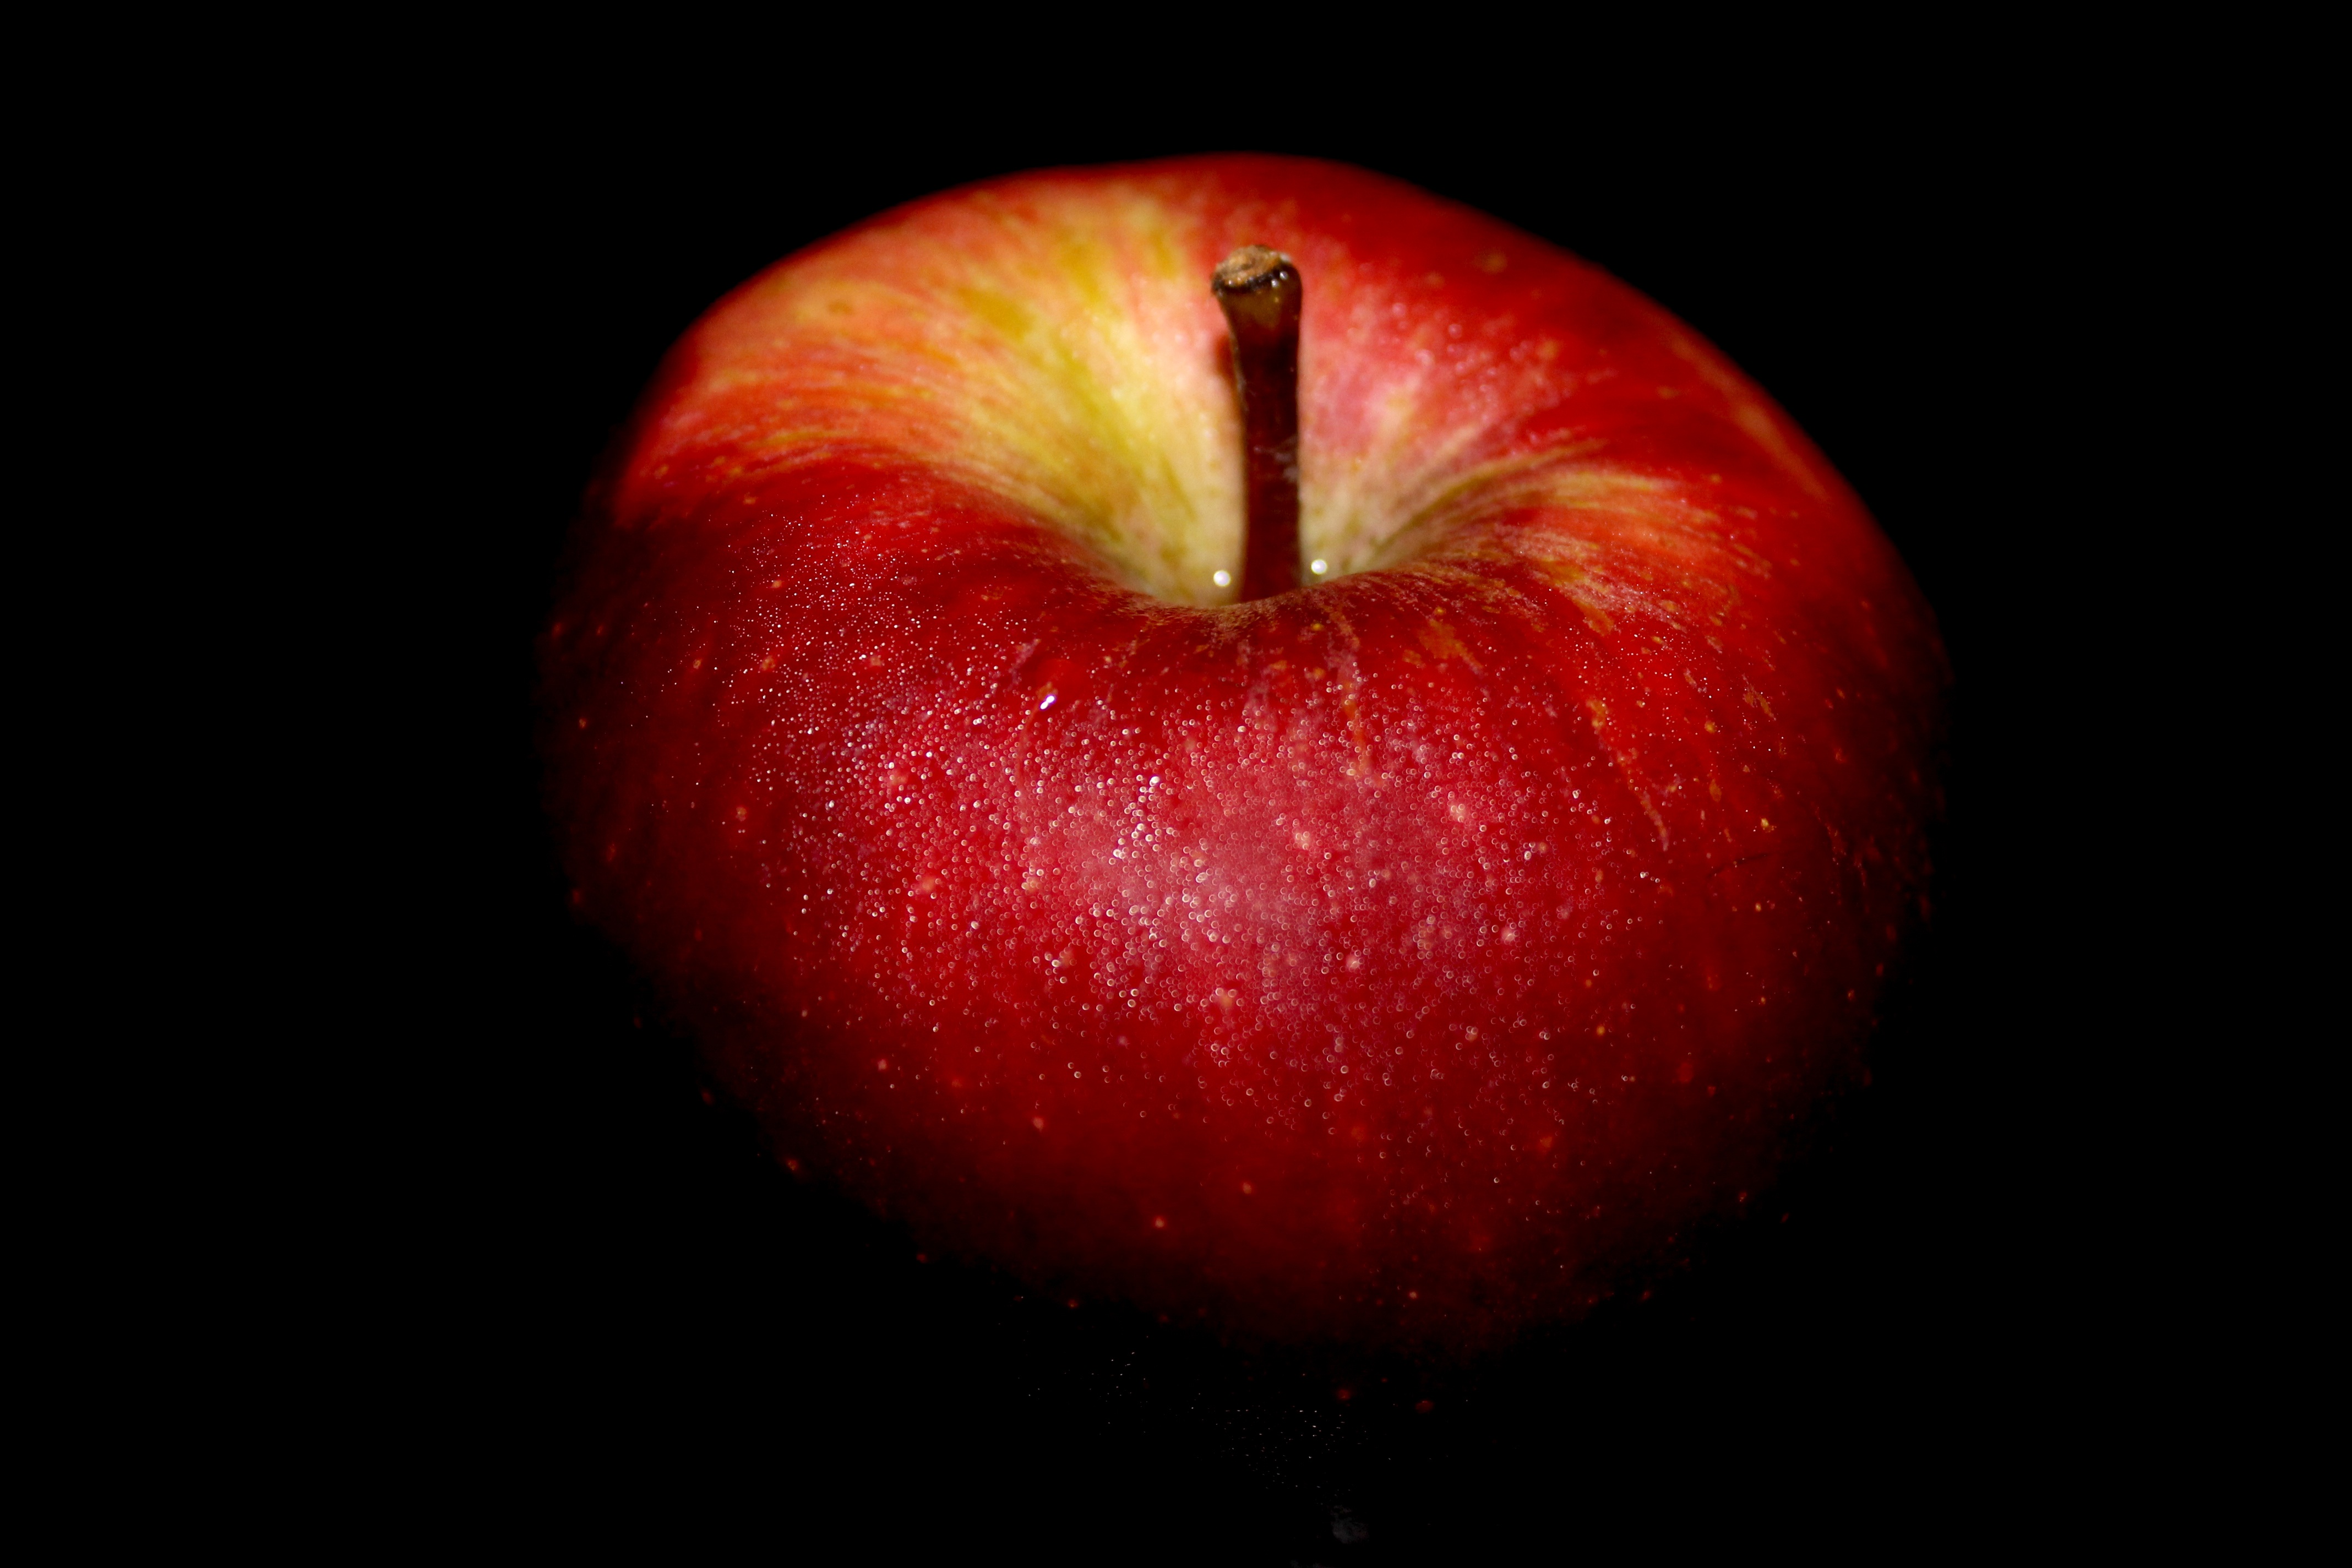
apple, plant, fruit, flower, food, red, produce, dessert, health, close up, vitamin, argentina, macro photography, mace, flowering plant, rose family, still life photography, computer wallpaper, land plant, rose order